List of most consecutive games with touchdown passes in the NFL

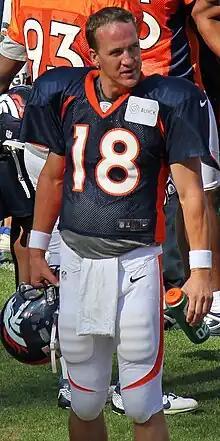
Peyton Manning completed 2+ touchdown passes over fifteen consecutive games, an NFL record.

Peyton Manning set the record for consecutive games with at least two touchdown passes with 15 in 2013, surpassing the record shared by several players including a streak of 13 he had in 2004. The previous record had since been tied by Tom Brady in 2007 and Aaron Rodgers in 2011. The record of 12 before that was set by Johnny Unitas in 1959 and tied by others before being surpassed by Manning. Don Meredith also had 13 consecutive games with at least two touchdown passes from 1965 through 1966. However, Meredith's streak was interrupted by not playing in the October 24, 1965, contest between the Dallas Cowboys and Green Bay Packers.